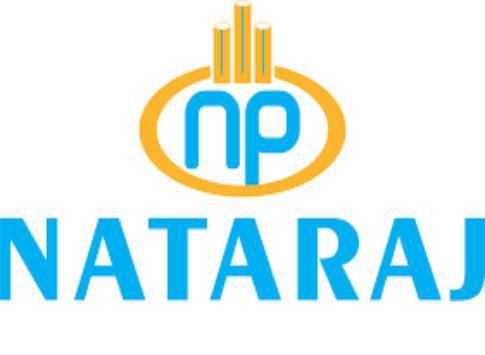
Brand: nataraj
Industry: Transportation